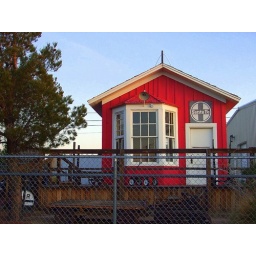
A little red Santa Fe train depot in Boron, Ca.